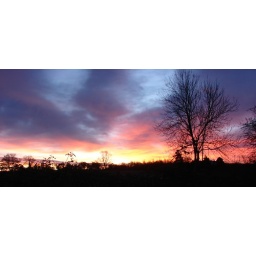
red sky in the morning